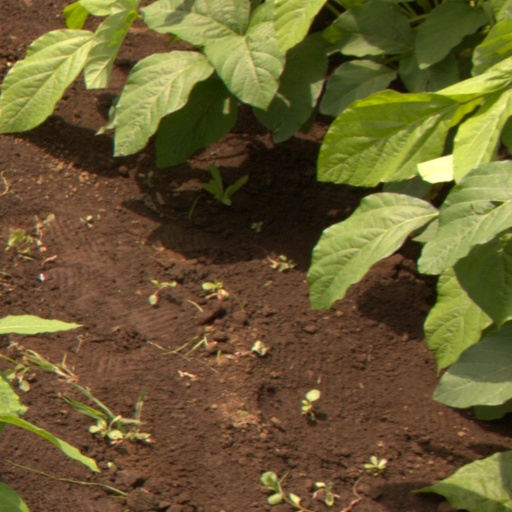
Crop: soybean